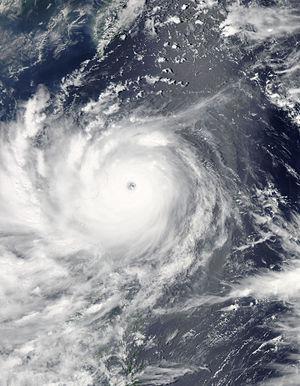
La saison cyclonique 2011 n'a pas de date spécifique de début ou de fin selon la définition de l'Organisation météorologique mondiale. Cependant, les cyclones dans ce bassin montrent un double pic d'activité en mai et en novembre.
Le typhon Nanmadol est un cyclone tropical, le plus violent de 2011 ayant frappé les Philippines et également le premier de cette année à toucher directement Taïwan. Il est la onzième tempête tropicale, la septième violente tempête et le quatrième typhon de la saison cyclonique pacifique de 2011. Nanmadol a fait 26 morts, et a causé des dommages d'une valeur de 26 464 591 dollars. Le nom de Nanmadol est dérivé de Nan Madol, une ville en ruine qui s'étend au sud-est de l'île de Pohnpei autrefois la capitale de la dynastie Saudeleur avant l'an 1500.